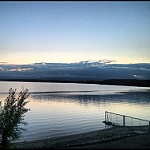
Label: sea